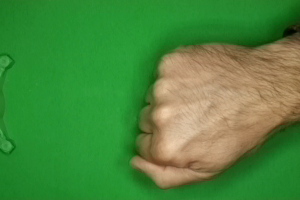
Label: rock